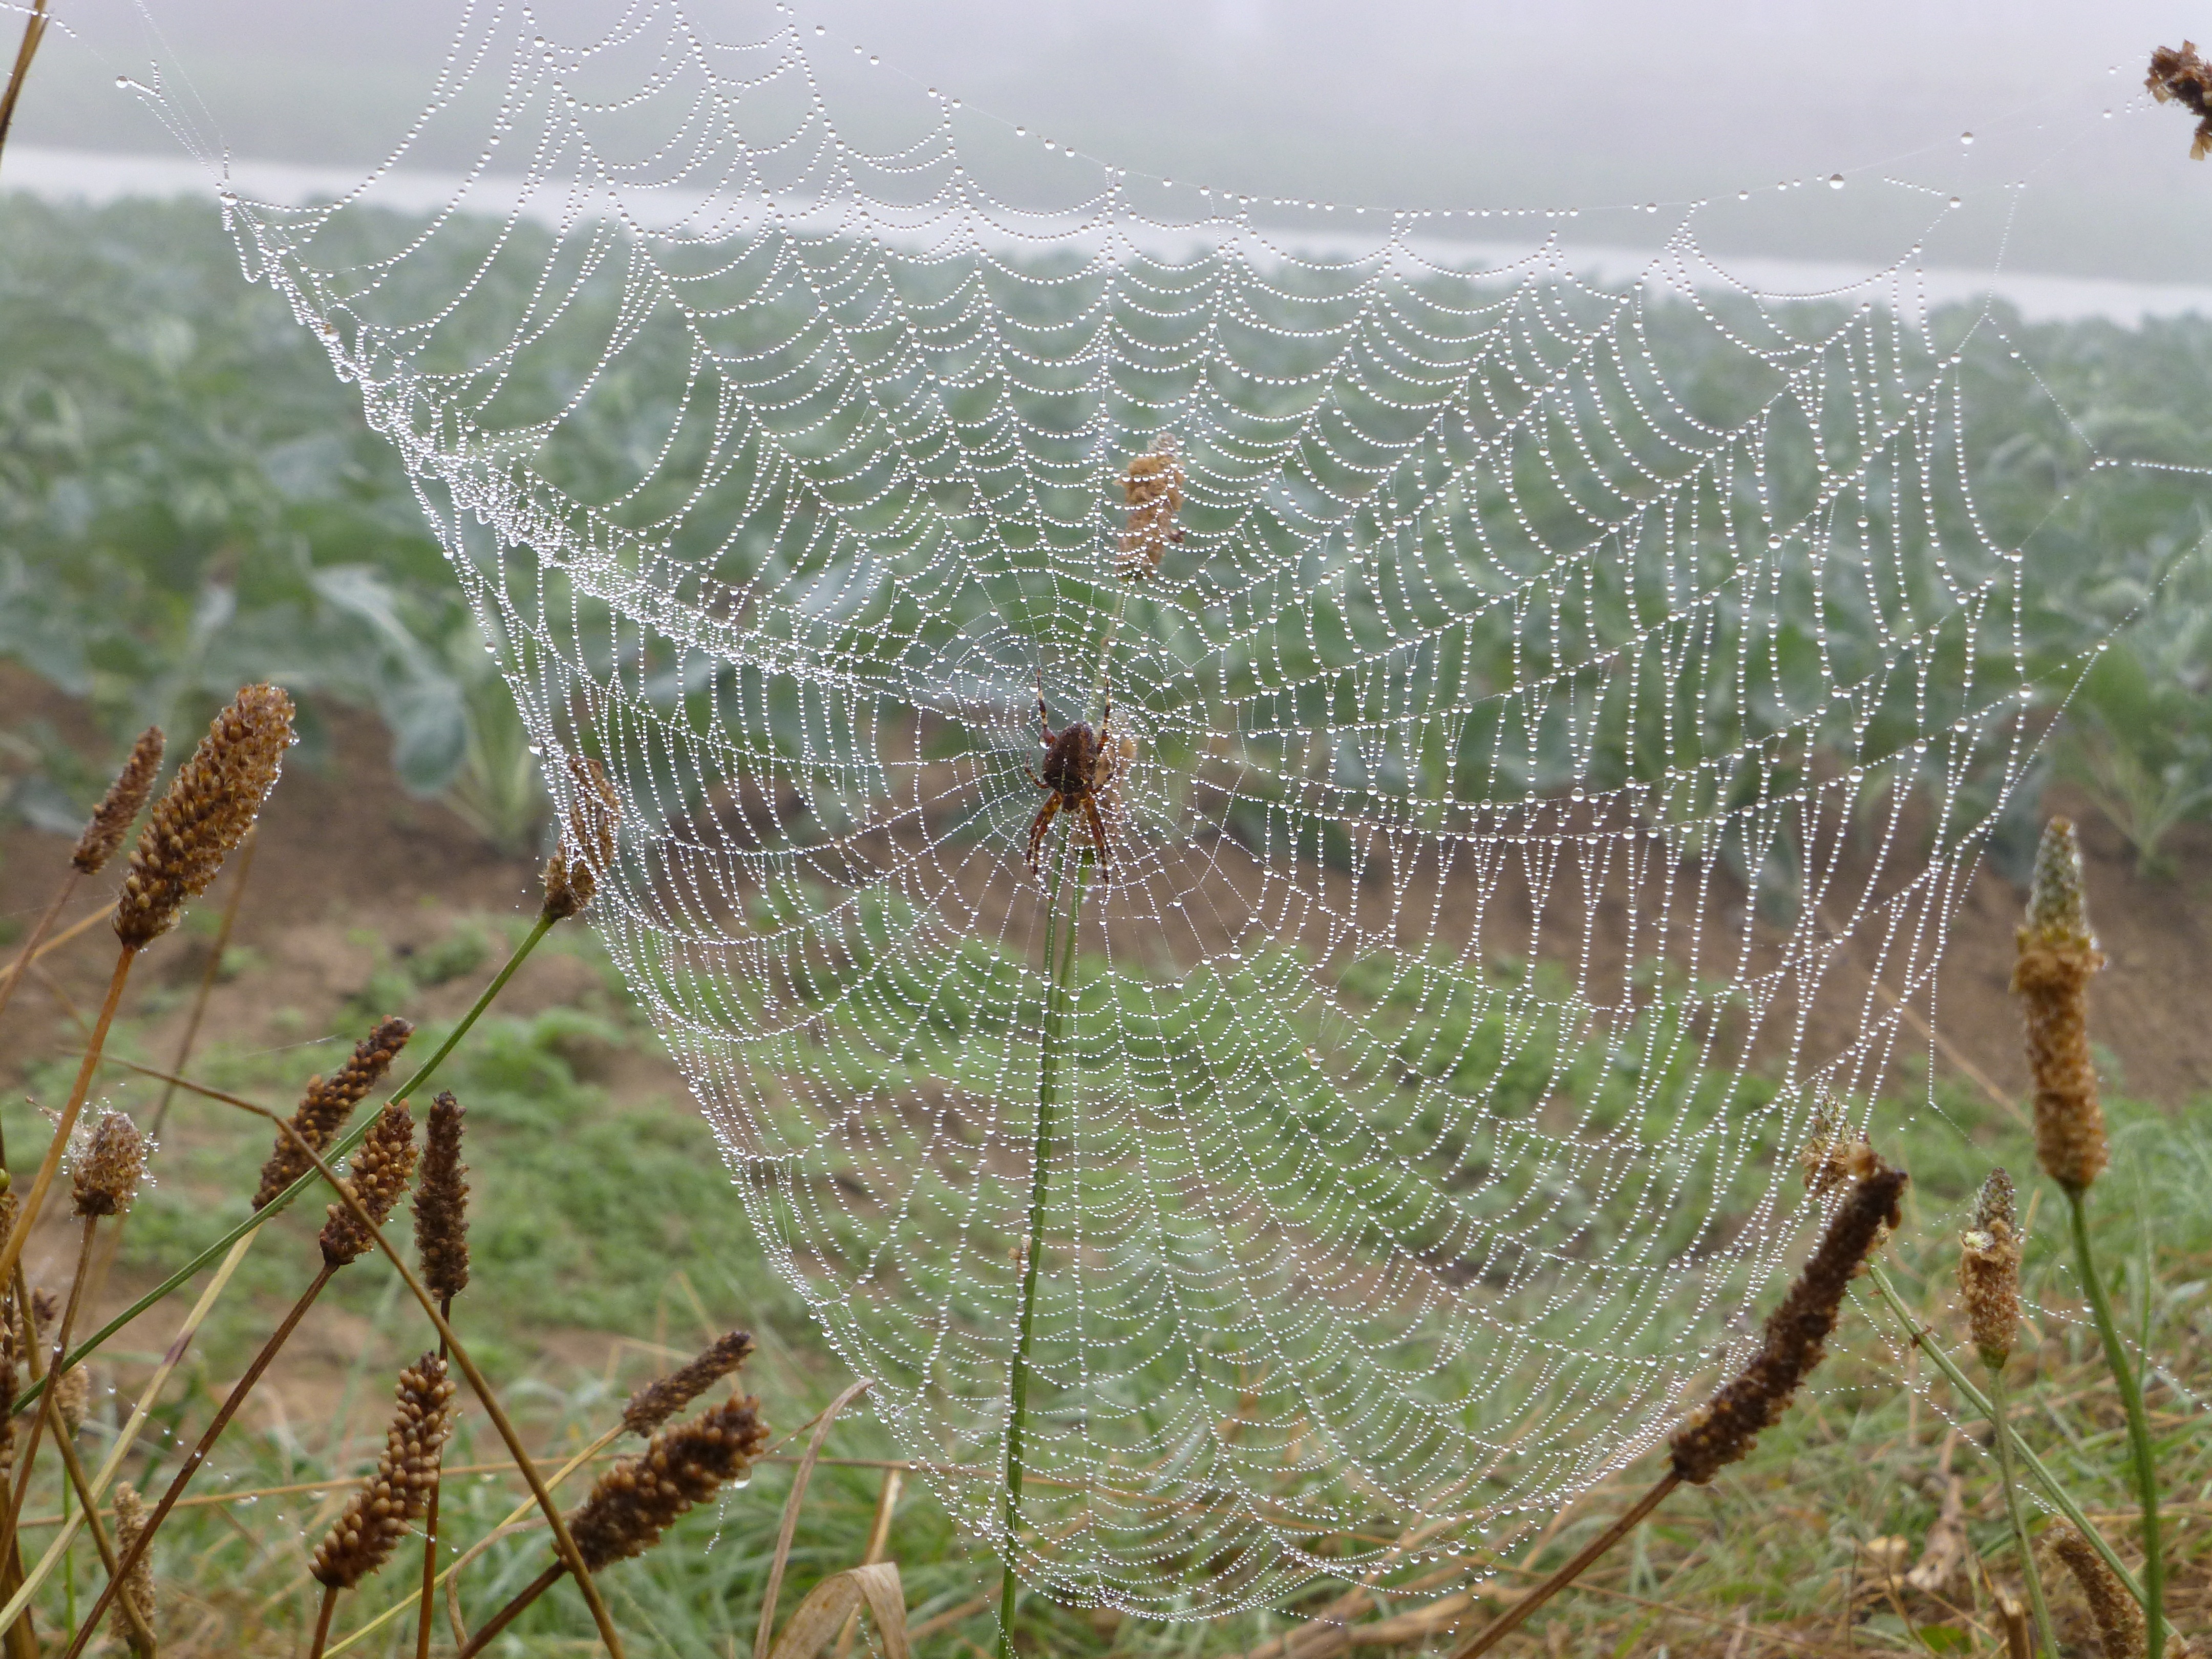
landscape, close, fauna, material, invertebrate, spider web, cobweb, autumn mood, spider, dewdrop, net, arachnid, spin, network, brittany, arthropod, orb weaver spider